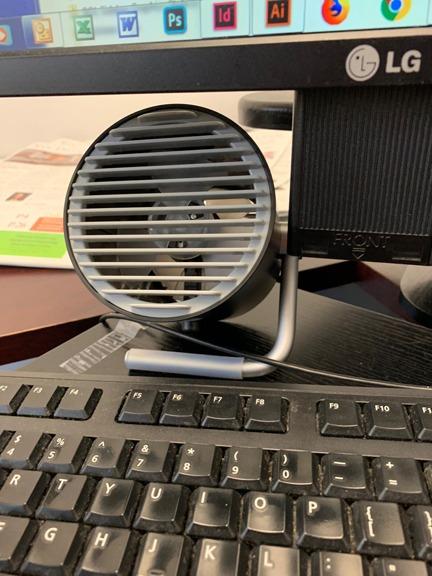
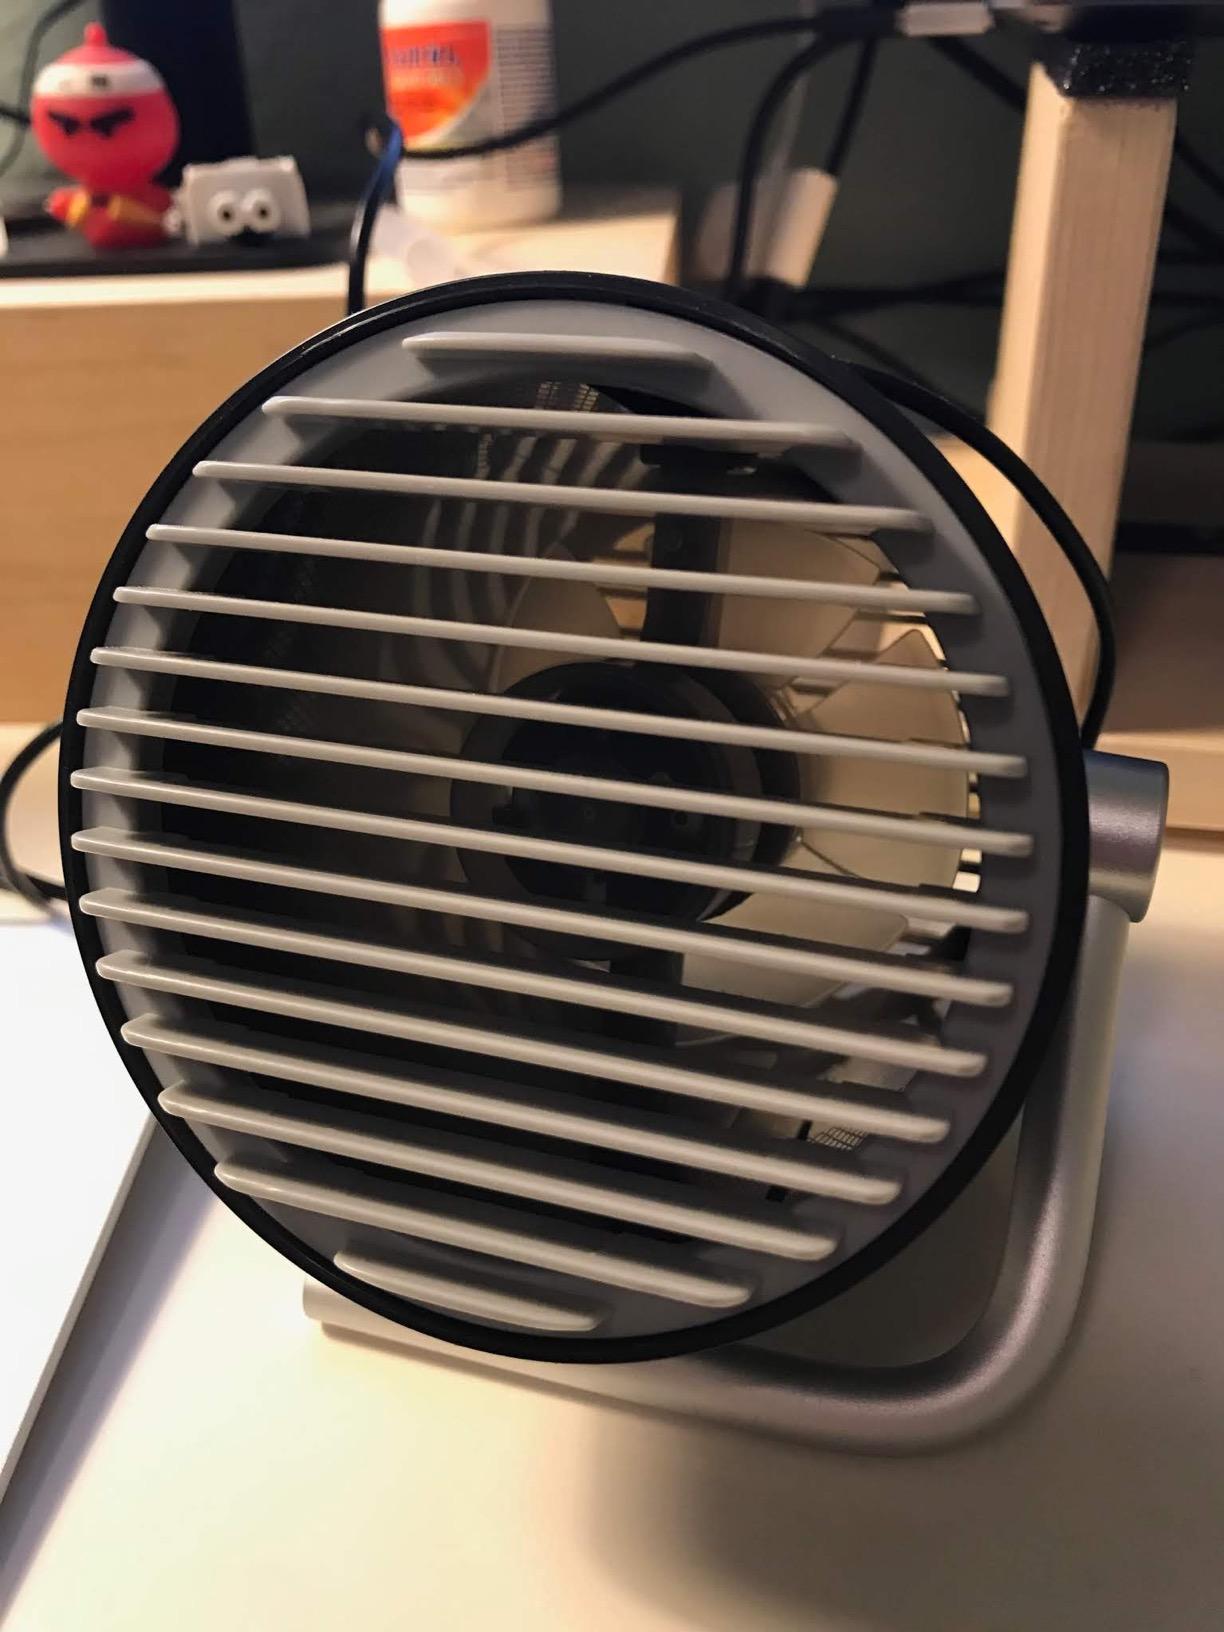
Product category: fan
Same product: yes